Luciola

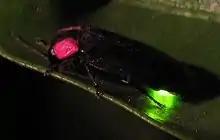
Bioluminescence of "Luciola lateralis".

Unlike some other fireflies, the females of "Luciola" are fully winged. Ecologically, the genus is remarkable in that the larvae of several species are aquatic. The adults of the typical "Luciola" are similar to those of "Atyphella" which was formerly included in this genus. They can be easily distinguished by the males' aedeagus however, which in "Luciola" proper has large lateral lobes that do not taper and have elongated, slender and flattened smaller lobes along their ventral margin. The middle lobe of the males' aedeagus is very slim and has a point before the tip. By contrast, the Australian group resembles "Pyrophanes" in its lateral lobes of the aedeagus being small and not visible from beneath. But unlike in "Pyrophanes", the sheath of the aedeagus lacks paraprocts, and the seventh ventrite of the abdomen lacks the hairy lobes and points at its hind margin.